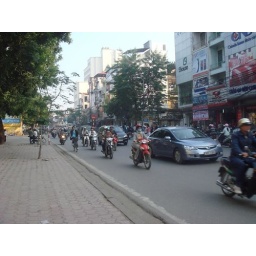
buzy traffic with motorcycle after office hour in Chua Boc Street..carefull when you cross the road...